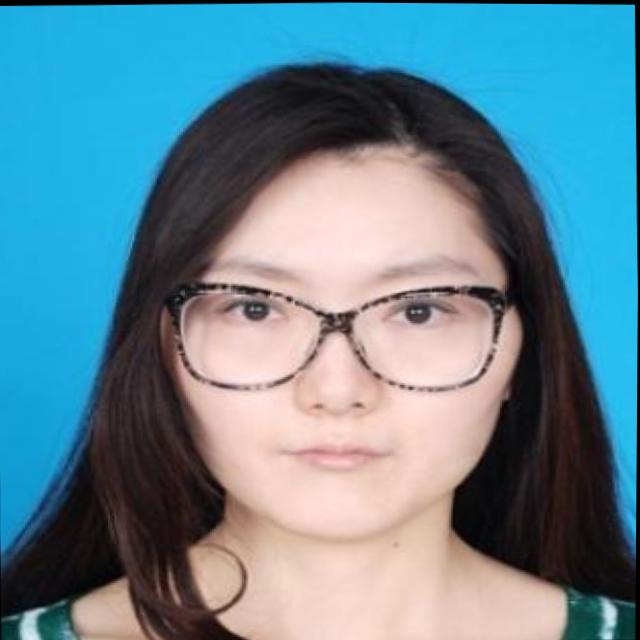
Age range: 21-44